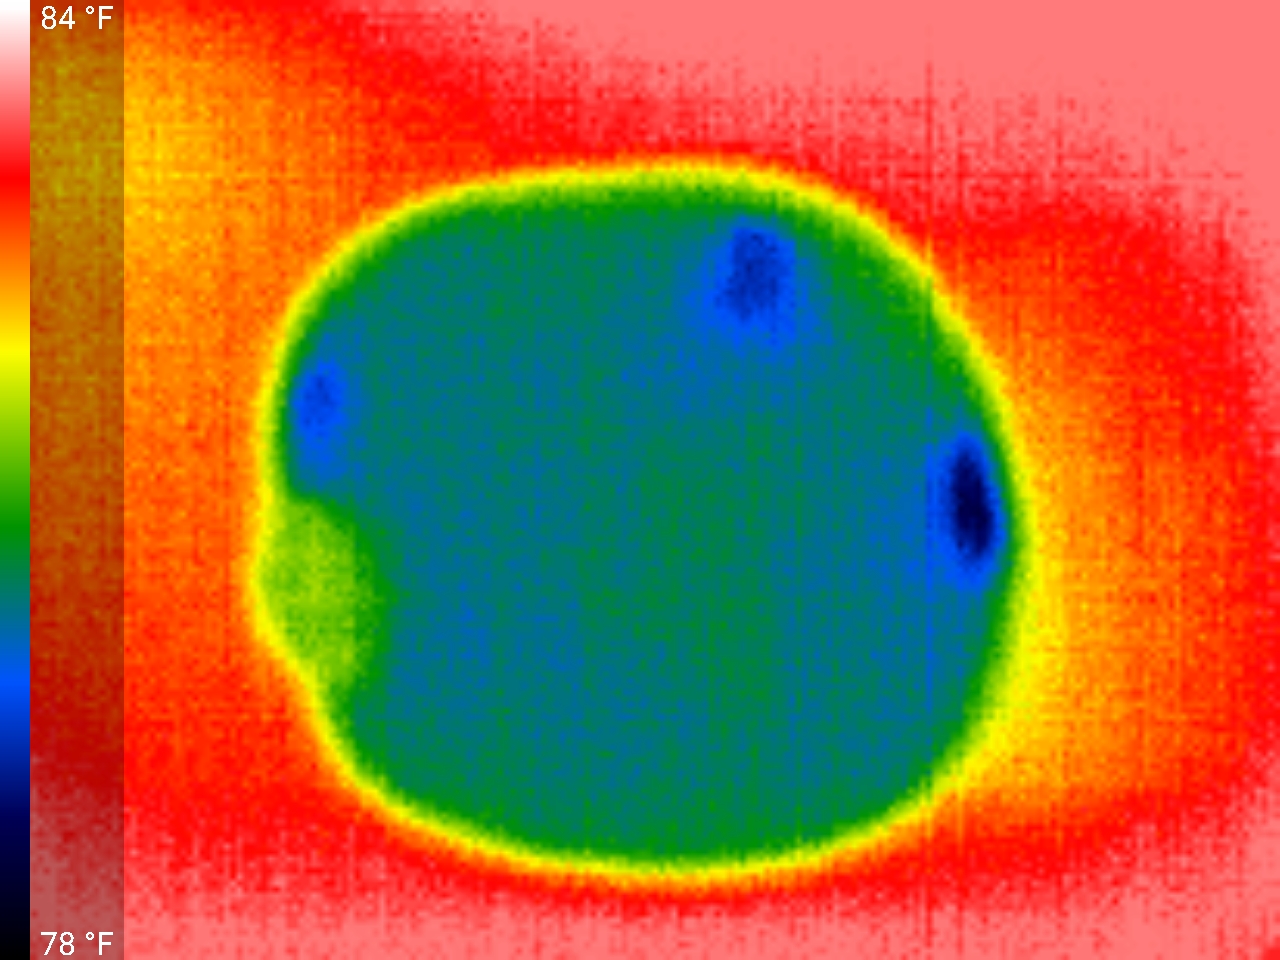
Label: Minor Defect